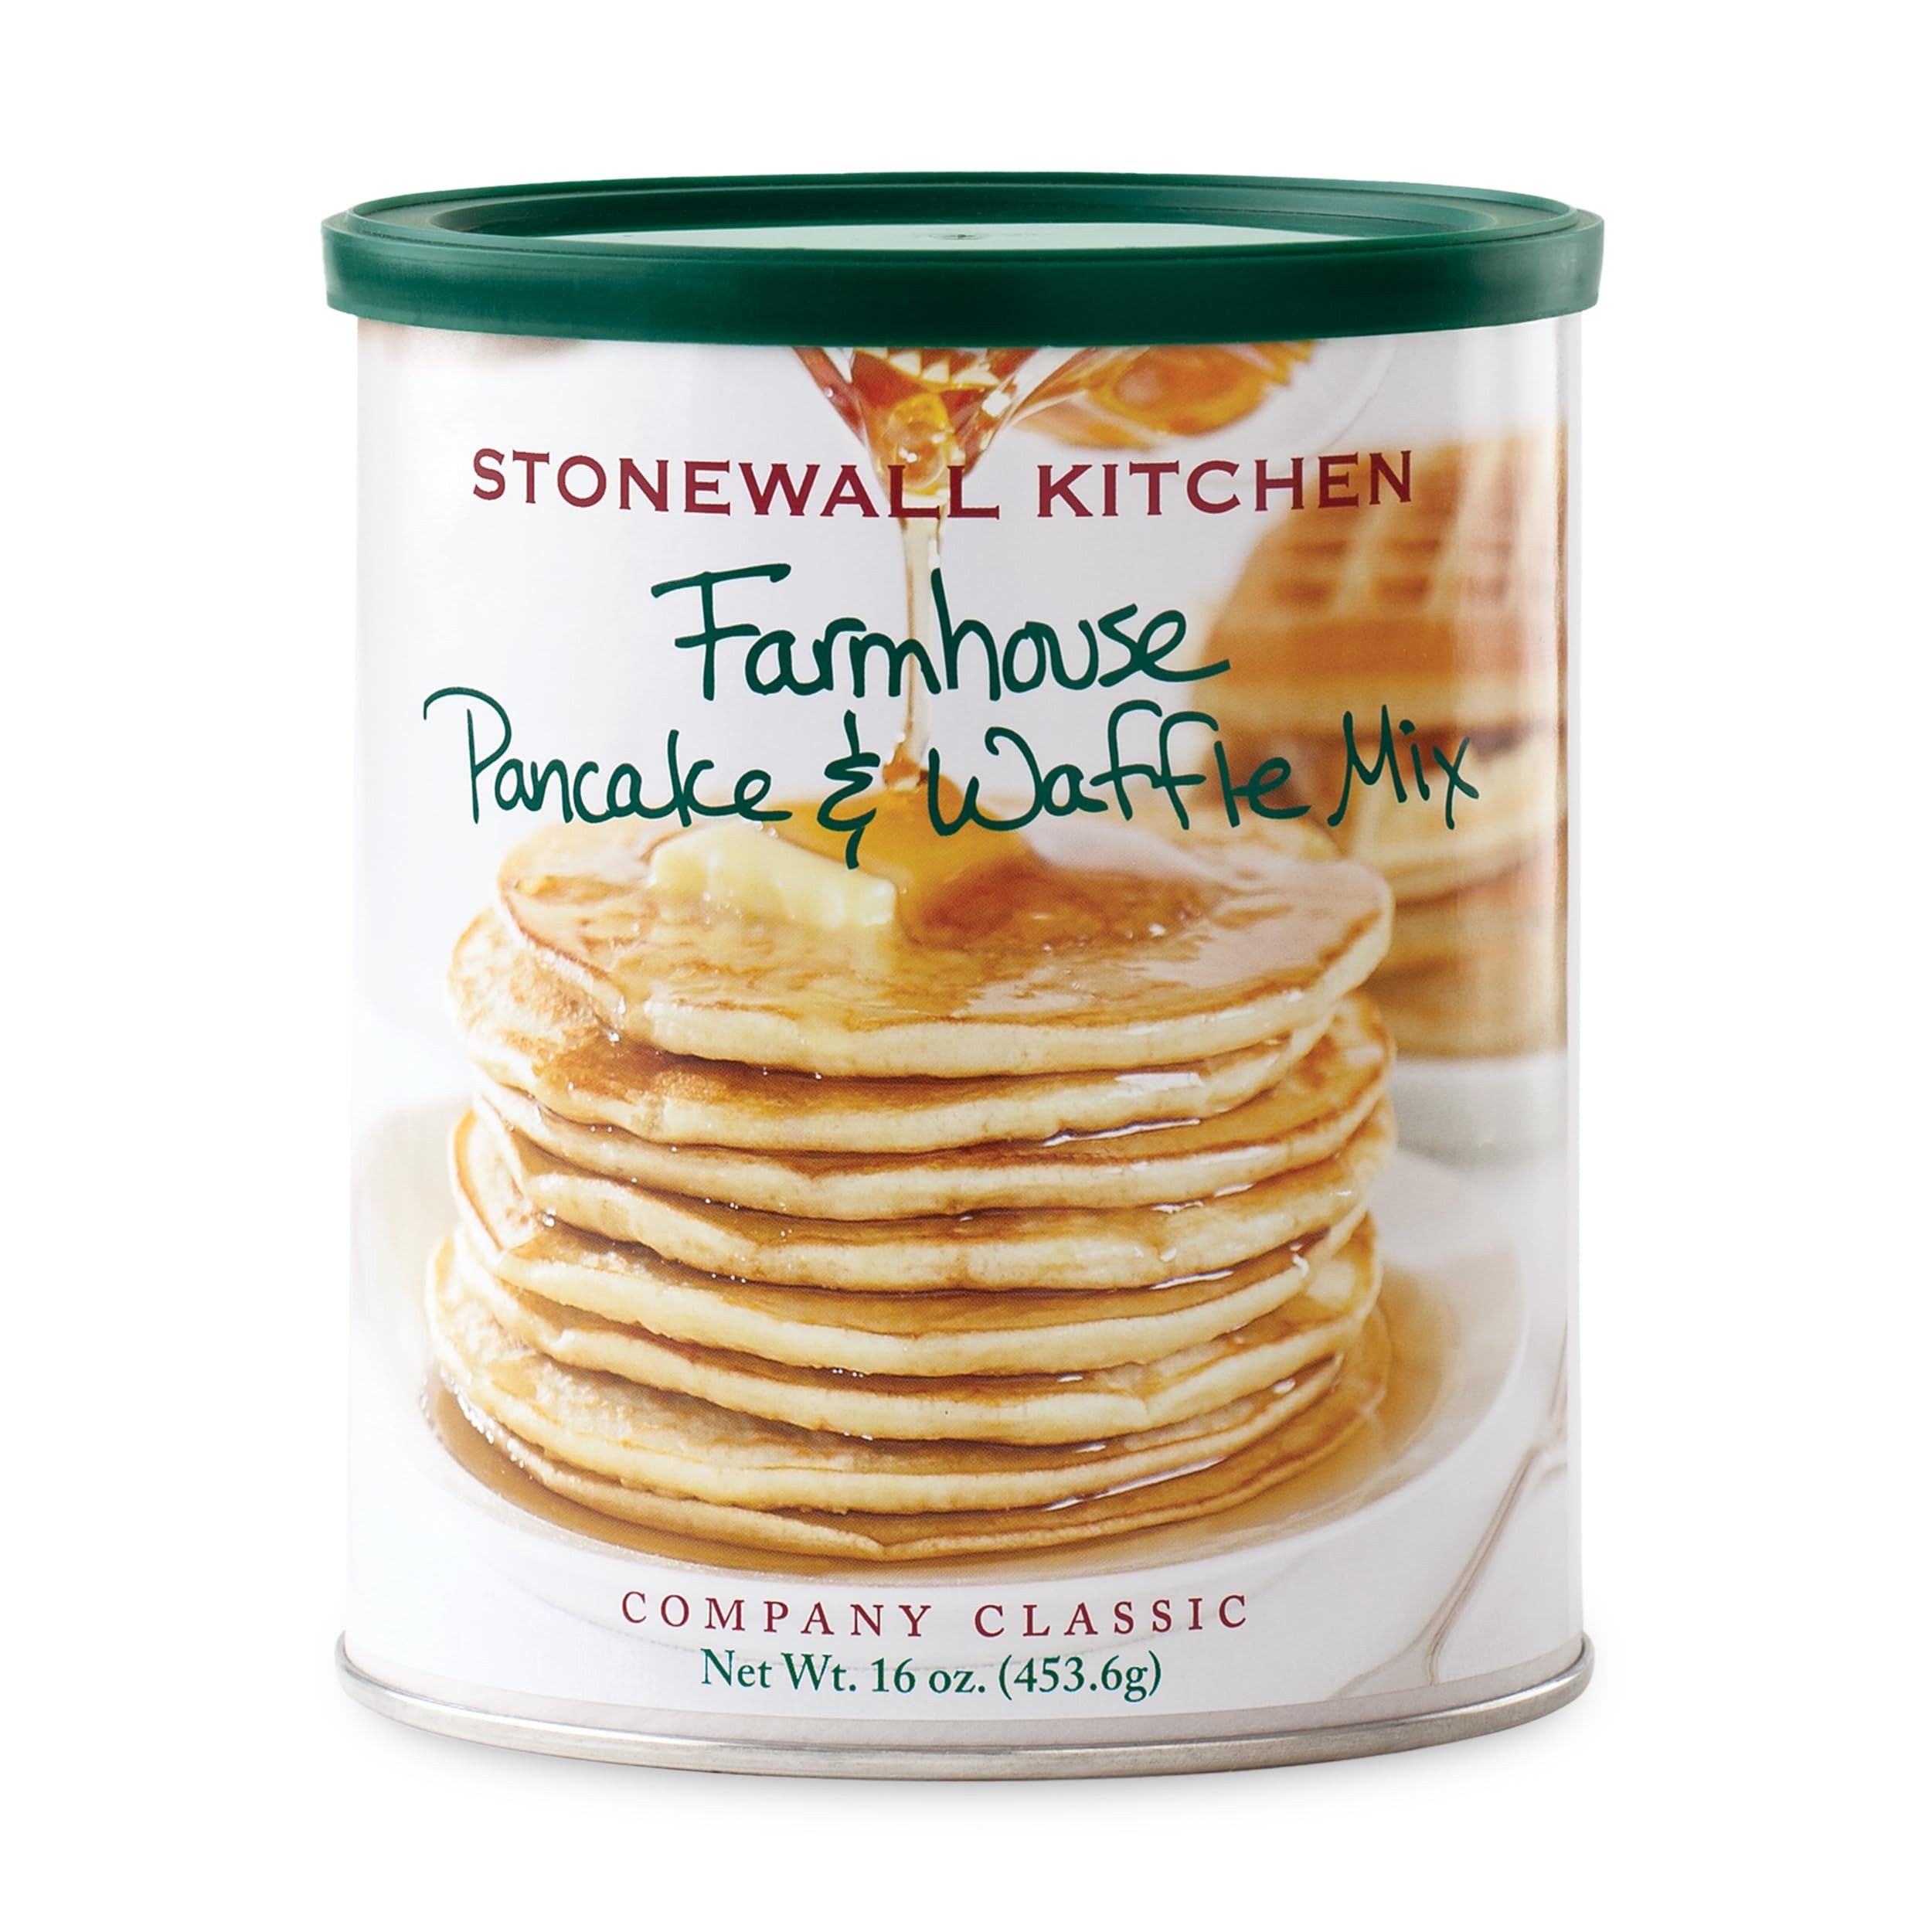
Item Name: Stonewall Kitchen Farmhouse Pancake & Waffle Mix, Net Wt. 16 oz.
Bullet Point 1: Our classic pancake and waffle mix makes your weekend breakfast as effortless as putting on your slippers. Our secret ingredient of malted flour gives our pancakes and waffles a rich vanilla aroma.
Bullet Point 2: Our farmhouse pancake mix makes light and fluffy pancakes with a rich aroma of vanilla. You can also use our pancake and waffle mix to make big, soft waffles with lots of nooks and crannies to fill with maple syrup, butter or your favorite fruit sauce.
Bullet Point 3: Complete your breakfast spread with a cup of Vermont Coffee Company coffee, our Blueberry Muffin or Scone Mix. Lastly top your pancakes and waffles with any of our sweet jams, jellies and syrups.
Bullet Point 4: Getting our start in 1991, selling handmade jams and jellies at local farmers’ markets, Stonewall Kitchen is now home to an ever-growing family of like-minded lifestyle brands! Our products are the result of decades spent dreaming up, testing and producing only the very best in specialty foods, premium gifts and fine home living.
Bullet Point 5: Stonewall Kitchen Family of Brands: Our award winning line of gourmet food, home goods, and gifts are loved around the world. Featuring brands such as Legal Sea Foods, Michel Design Works, Montebello, Napa Valley Naturals, Stonewall Home, Stonewall Kitchen, Urban Accents, Vermont Coffee Company, Vermont Village, and Village Candle
Bullet Point 6: About Us: It all started in 1991 at a local farmers' market with a few dozen items that we'd finished hand-labeling only hours before. Fast-forward to today and Stonewall Kitchen is now home to an ever-growing family of like-minded lifestyle brands! Expertly made with premium ingredients, our products are the result of decades spent dreaming up, testing and producing only the very best in specialty foods and fine home living.
Value: 16.0
Unit: Ounce

Price: 10.29